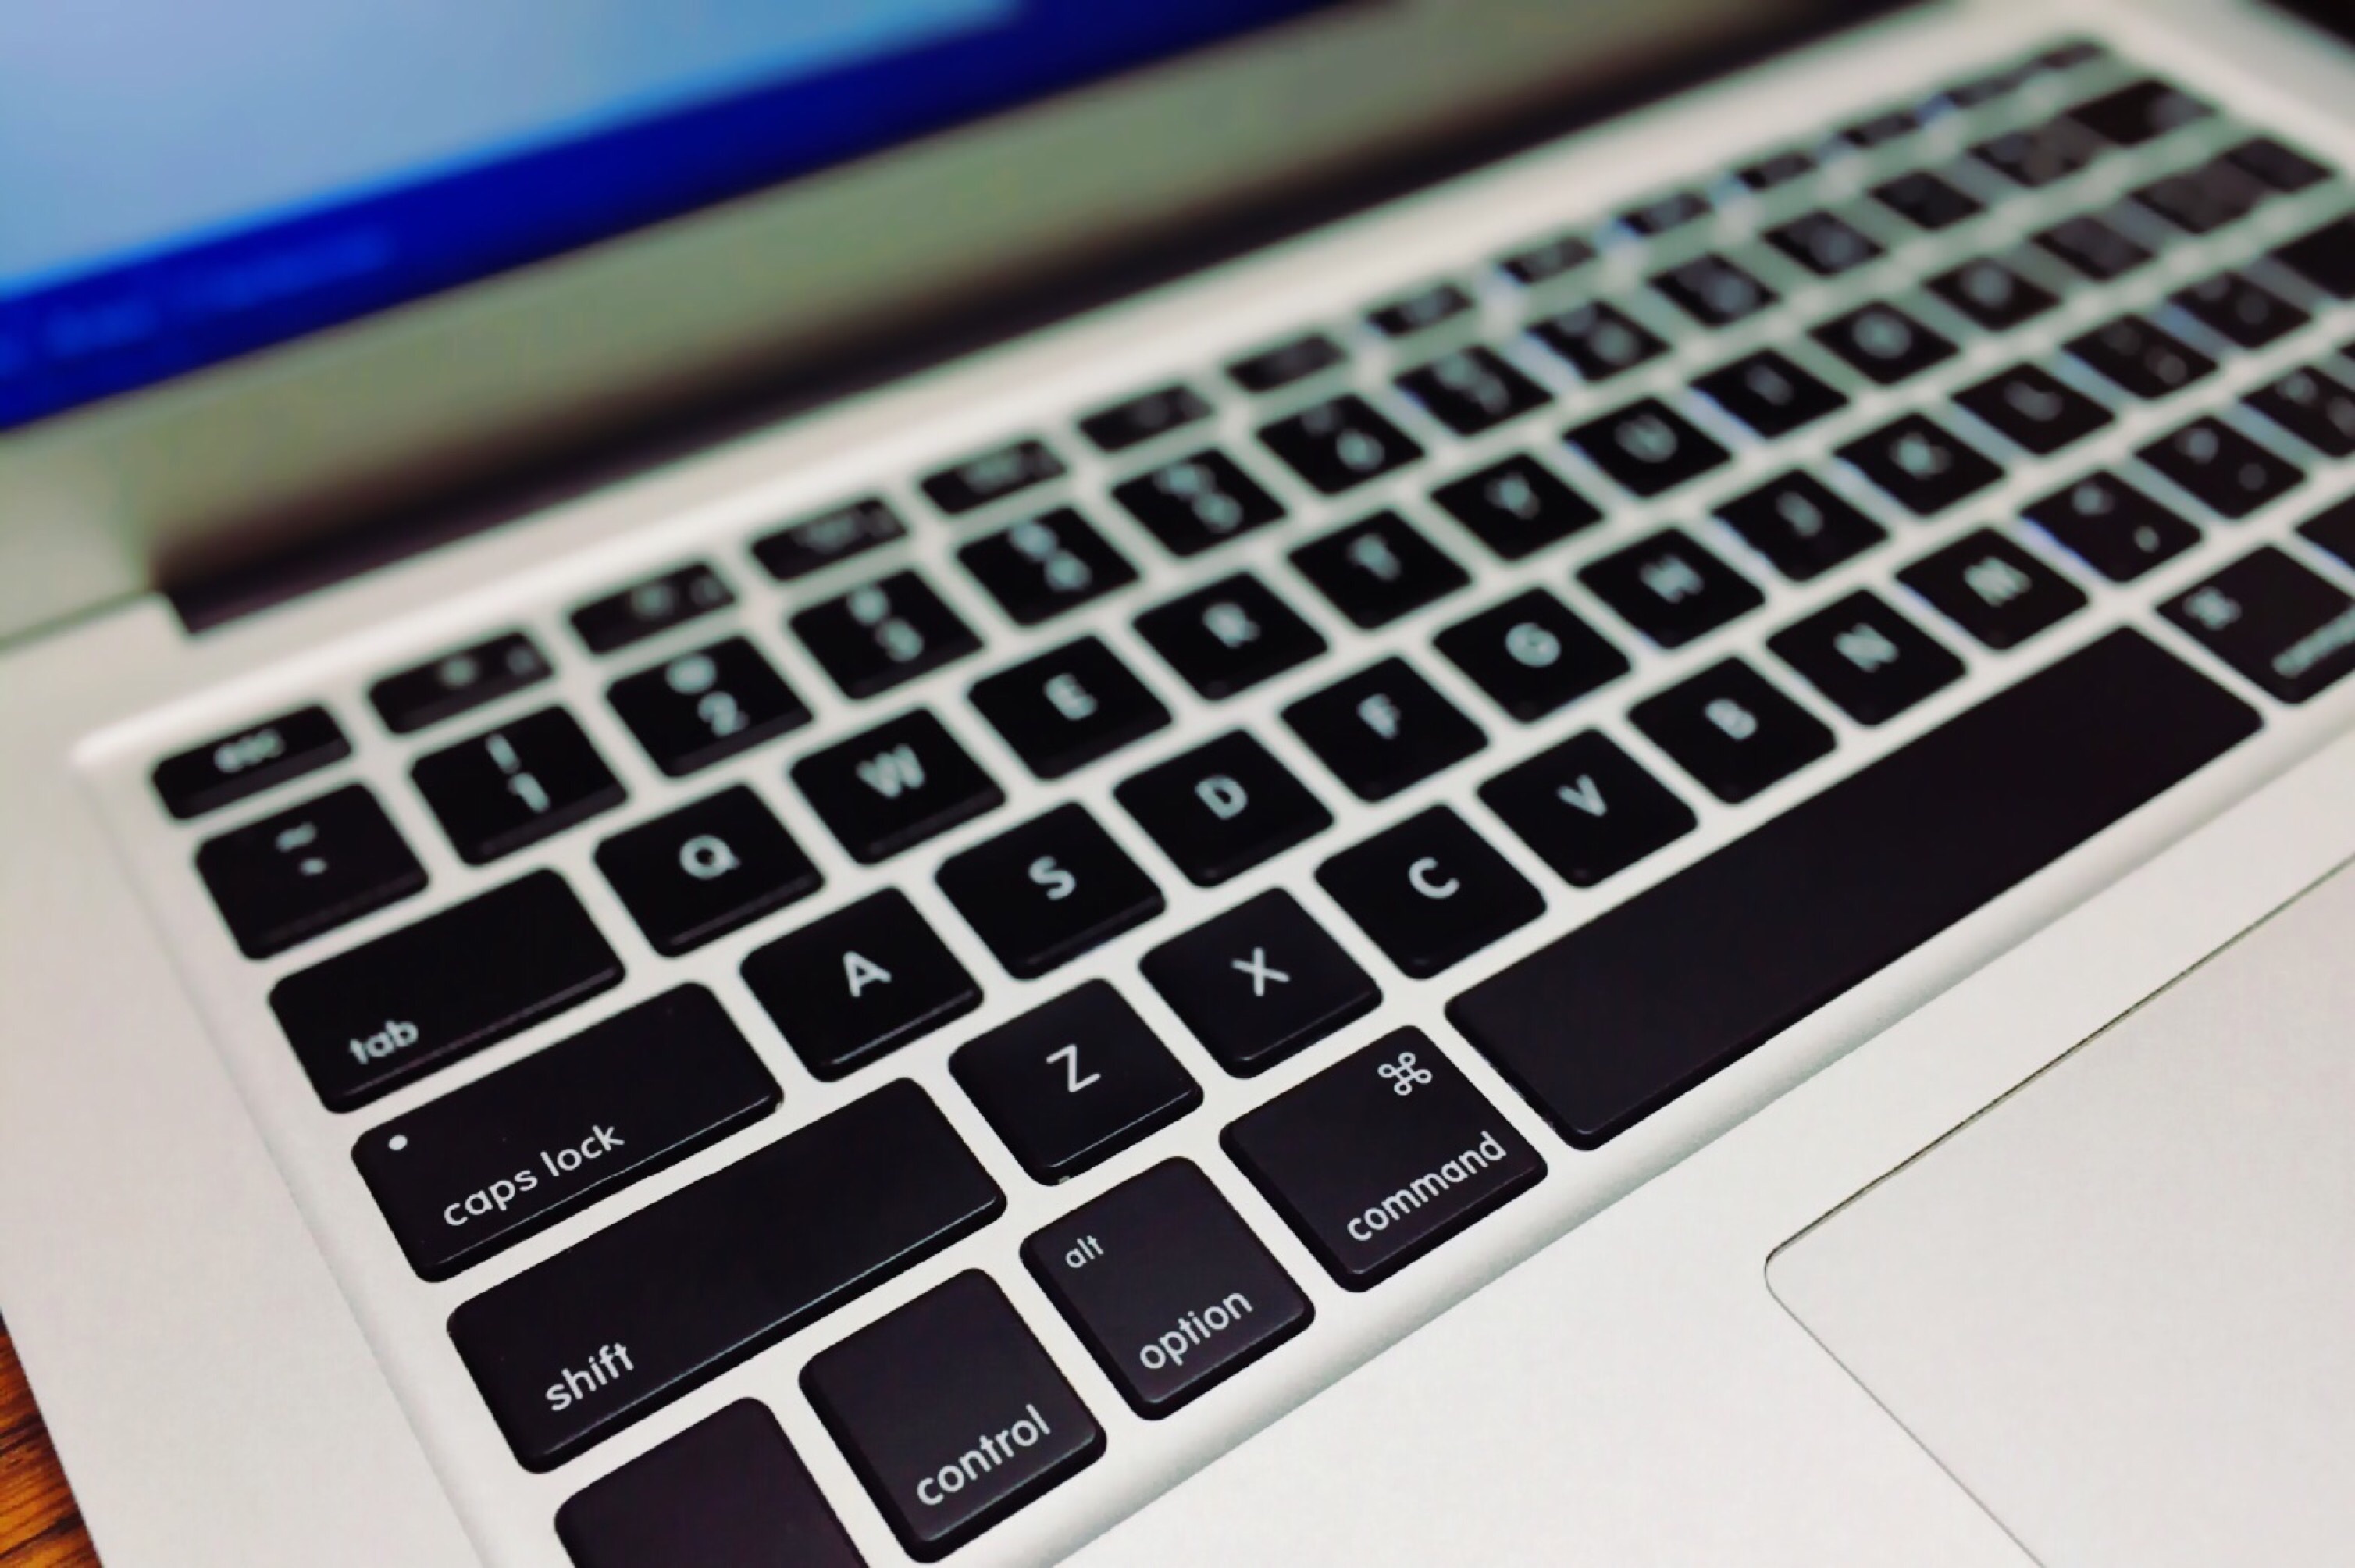
laptop, computer, keyboard, technology, multimedia, computer keyboard, personal computer, electronic device, computer hardware, musical keyboard, electronic instrument, electronic keyboard